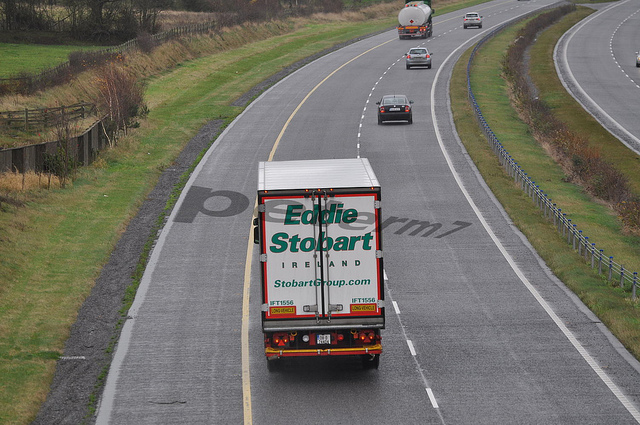
A truck that is driving down the asphalt near grass.

A delivery truck driving down a winding road.

A large truck is moving down a road with other vehicles.

a truck drives down an open road as traffic passes it by